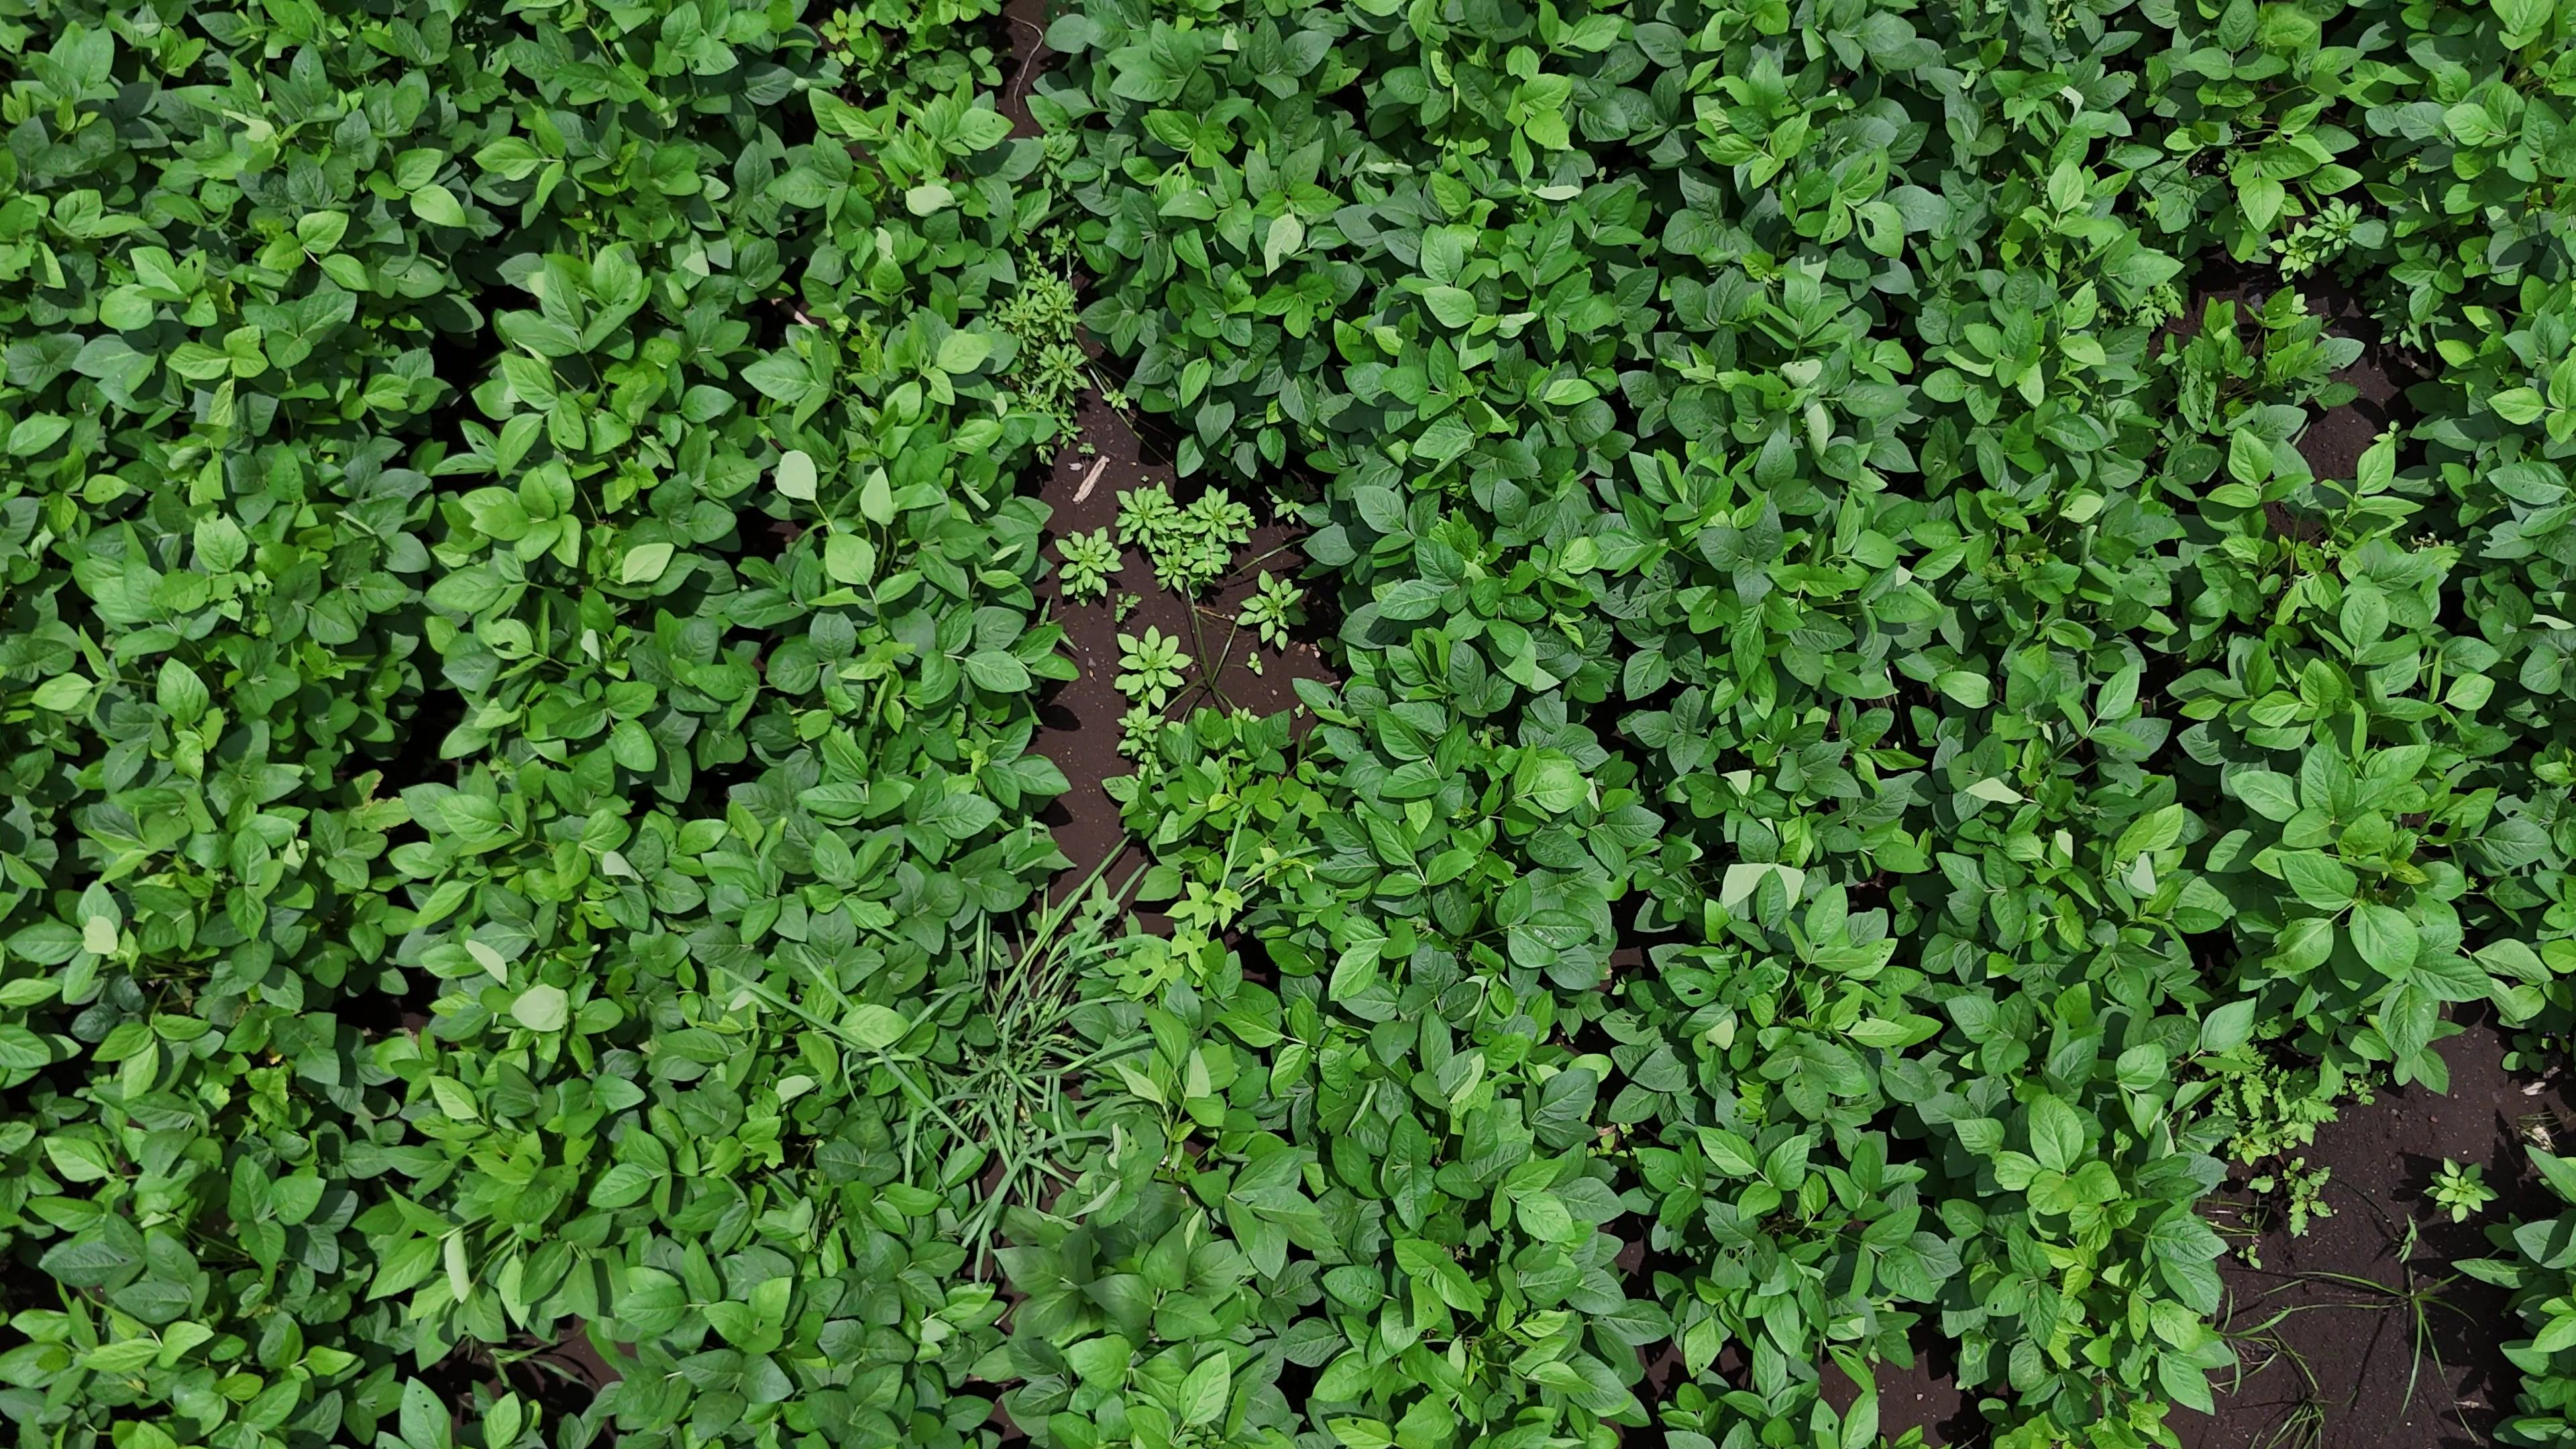
Label: Healthy